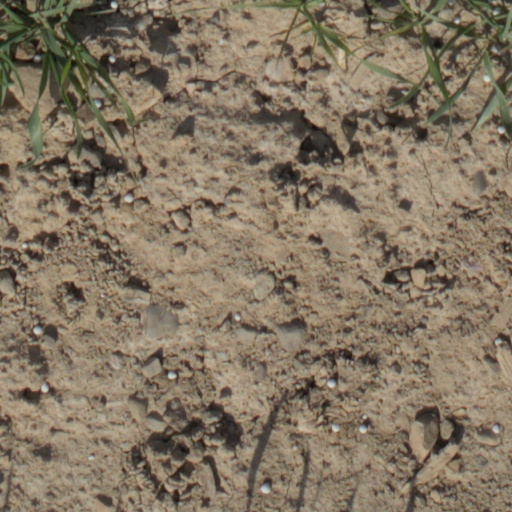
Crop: wheat